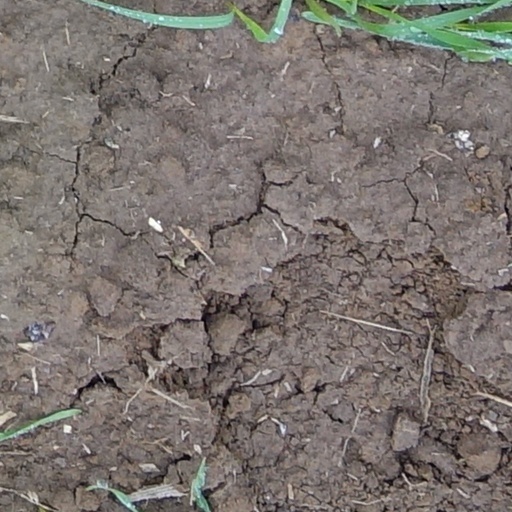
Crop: wheat